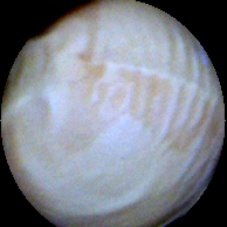
Label: Intact